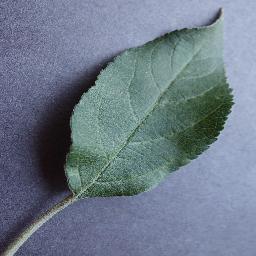
Label: Apple___healthy